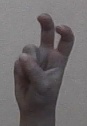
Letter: toot